Ujjani Dam

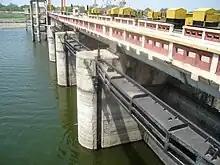
Gate Controlled Spillway of Bhima or Ujjani Dam

The Ujjani Dam commissioned in June 1980 is an earth cum concrete masonry dam, which has created a multipurpose reservoir. The total length of the dam is , which comprises a central portion which is the spillway dam of length, of concrete gravity section of (maximum height above the deepest foundation level). The spillway is flanked by Non Overflow (NOF) concrete gravity dams of length. Earth dam sections flank the NOF dams on the left and right banks. The volume content of the dams is . The gross storage capacity created is at the Full Reservoir Level (FRL) of . The spillway, structure has an Ogee shaped downstream slope designed to dispose a design flood discharge of (the maximum probable flood discharge of and a breaching section is provided between the NOF block and the earth dam section, controlled by 41 radial gates of x size erected over the crest of the dam. In addition, four river sluices (gate controlled) are also provided in the body of the spillway pier numbers 3, 4, 5 and 6 with outlet level at , with each sluice designed for a discharge capacity of for silt flushing. The energy dissipation arrangements on the downstream slope of the spillway is in the form of high level and low level slotted roller bucket type. Measuring instruments have been installed in the body of the dam to record and analyse various parameters related to the behaviour of the dam over the years as part of the dam safety programme The dam is founded on massive basaltic rock formations.